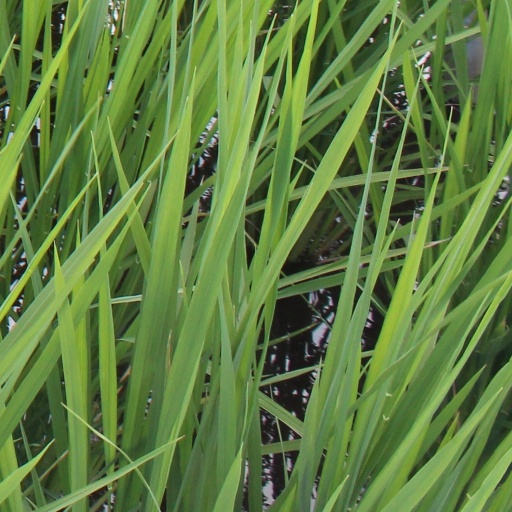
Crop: rice